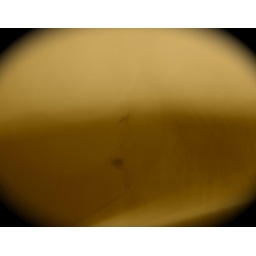
For 52.5 of Twenty Ten. Taken in the bathroom mirror somehow.